S.R. Fatepuria College

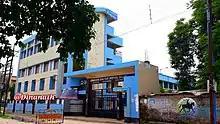

The college is recognized by the University Grants Commission (UGC).